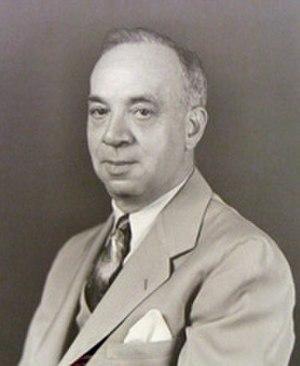
Philip B. Perlman est un juriste américain.